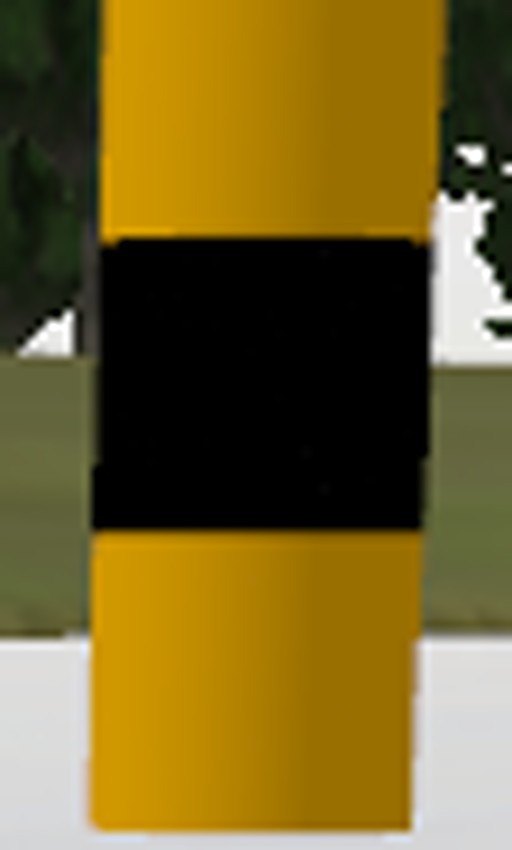
Label: cardinal_west
Descriptions: looks like two triangles touching at the tips in 2D image ||| two black cones with peak to peak on the buoy top mark ||| yellow black yellow, three horizontal bands